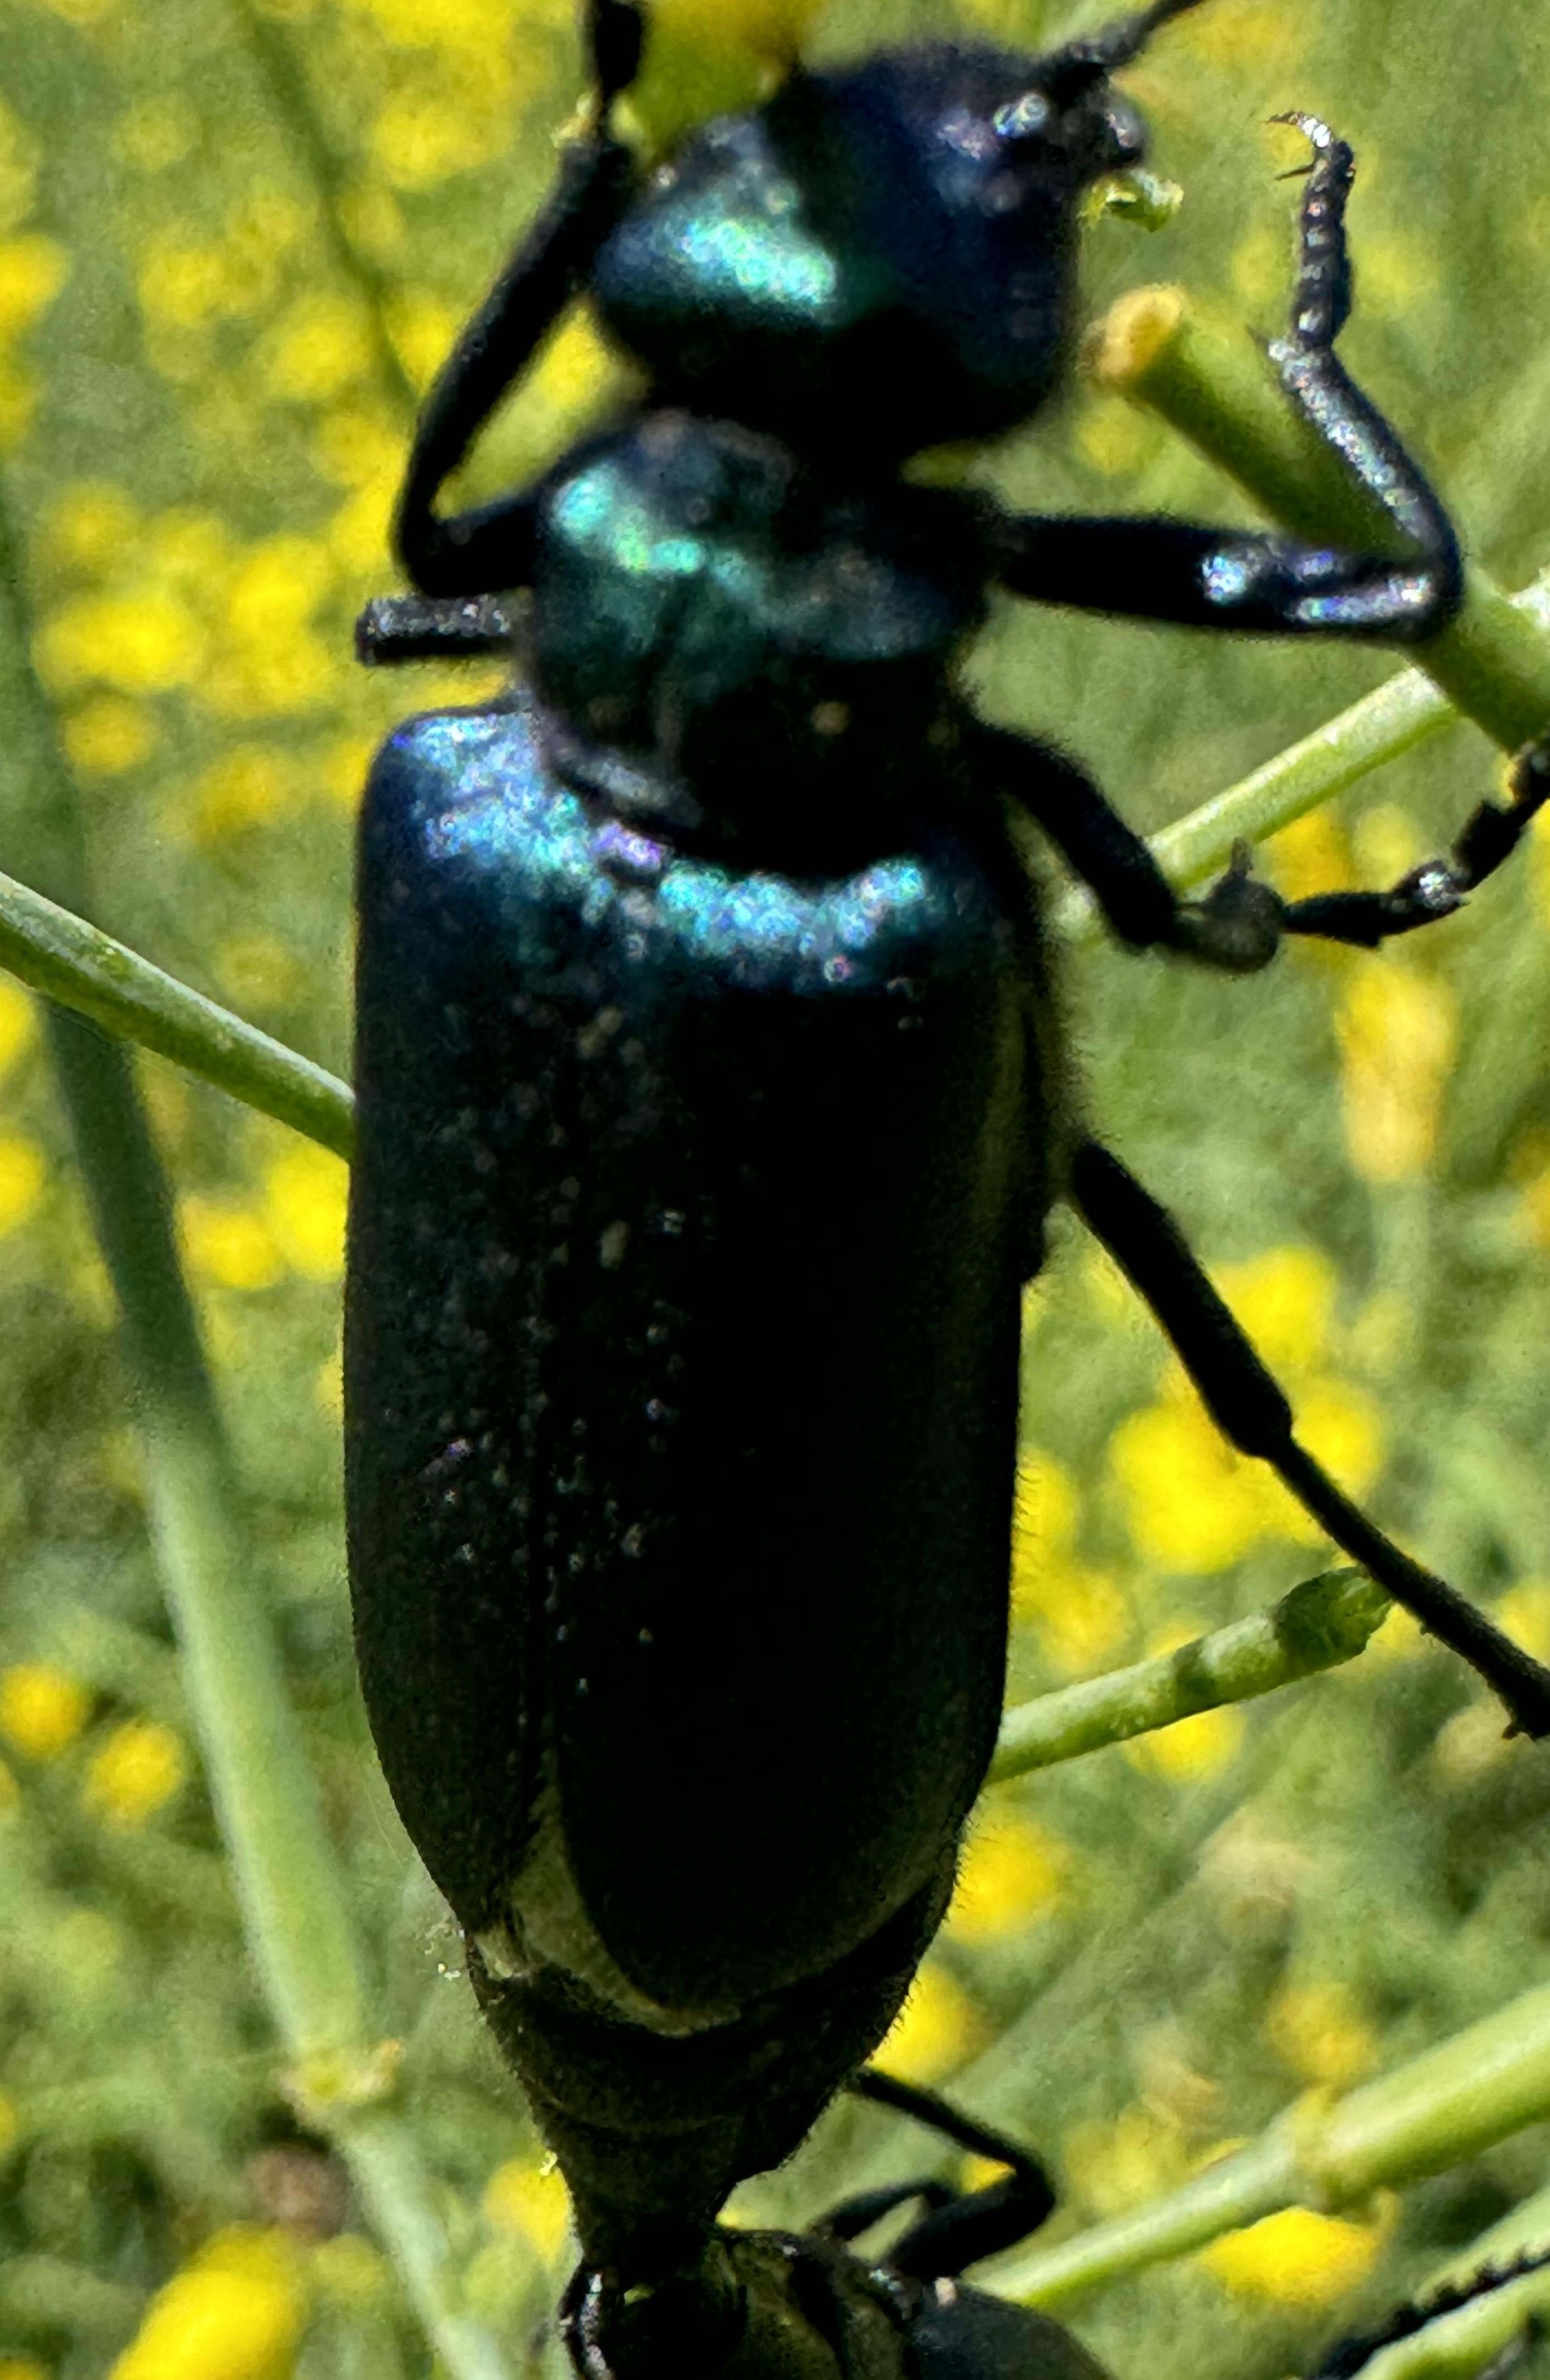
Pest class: occasional_pest